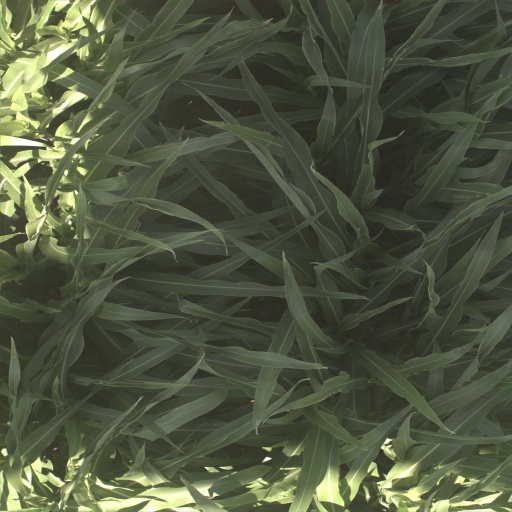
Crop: sorghum